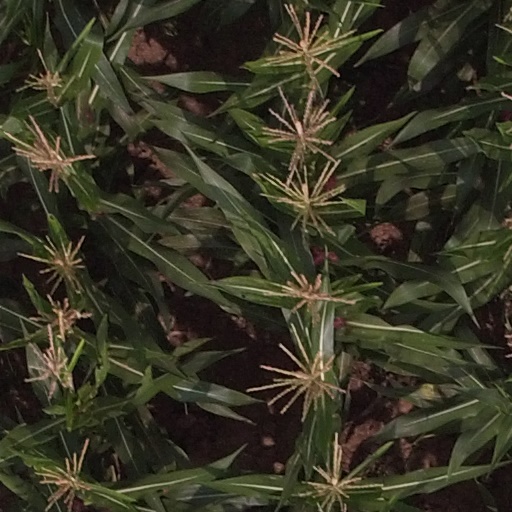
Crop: maize; corn